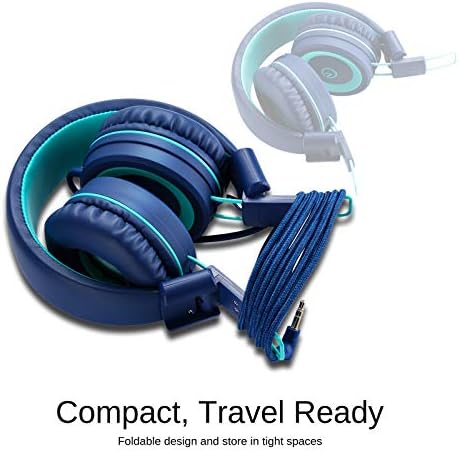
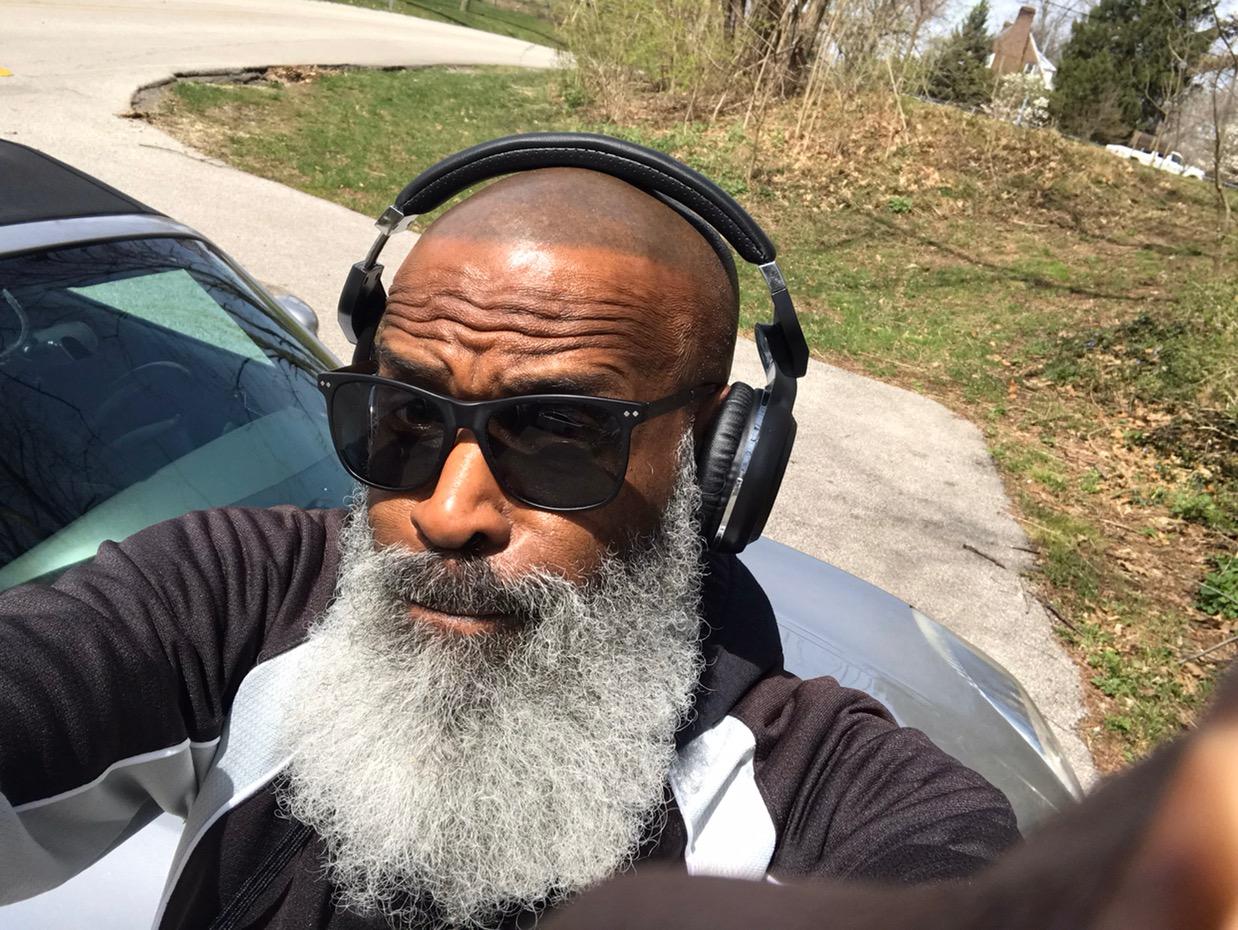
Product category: headphones
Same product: no